Eureka Centre

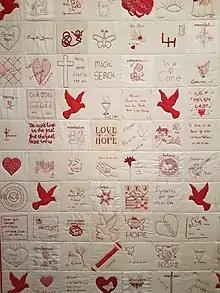
Quilt made to commemorate the victims of institutional sexual abuse in Ballarat.

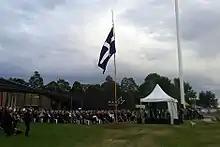
Anniversary of the Eureka Stockade at MADE

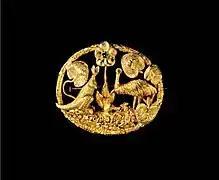
Brooch from the MADE exhibition Bling, examining jewellery from the Gold Fields.

Between its opening in 2013 and closure in 2018, the Museum of Australian Democracy at Eureka had more than 262,000 visitors, with almost 40,000 visits from students attending the highly regarded primary and secondary schools program.